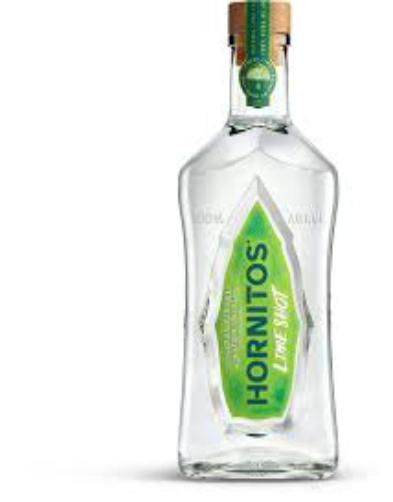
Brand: Hornitos
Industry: Food